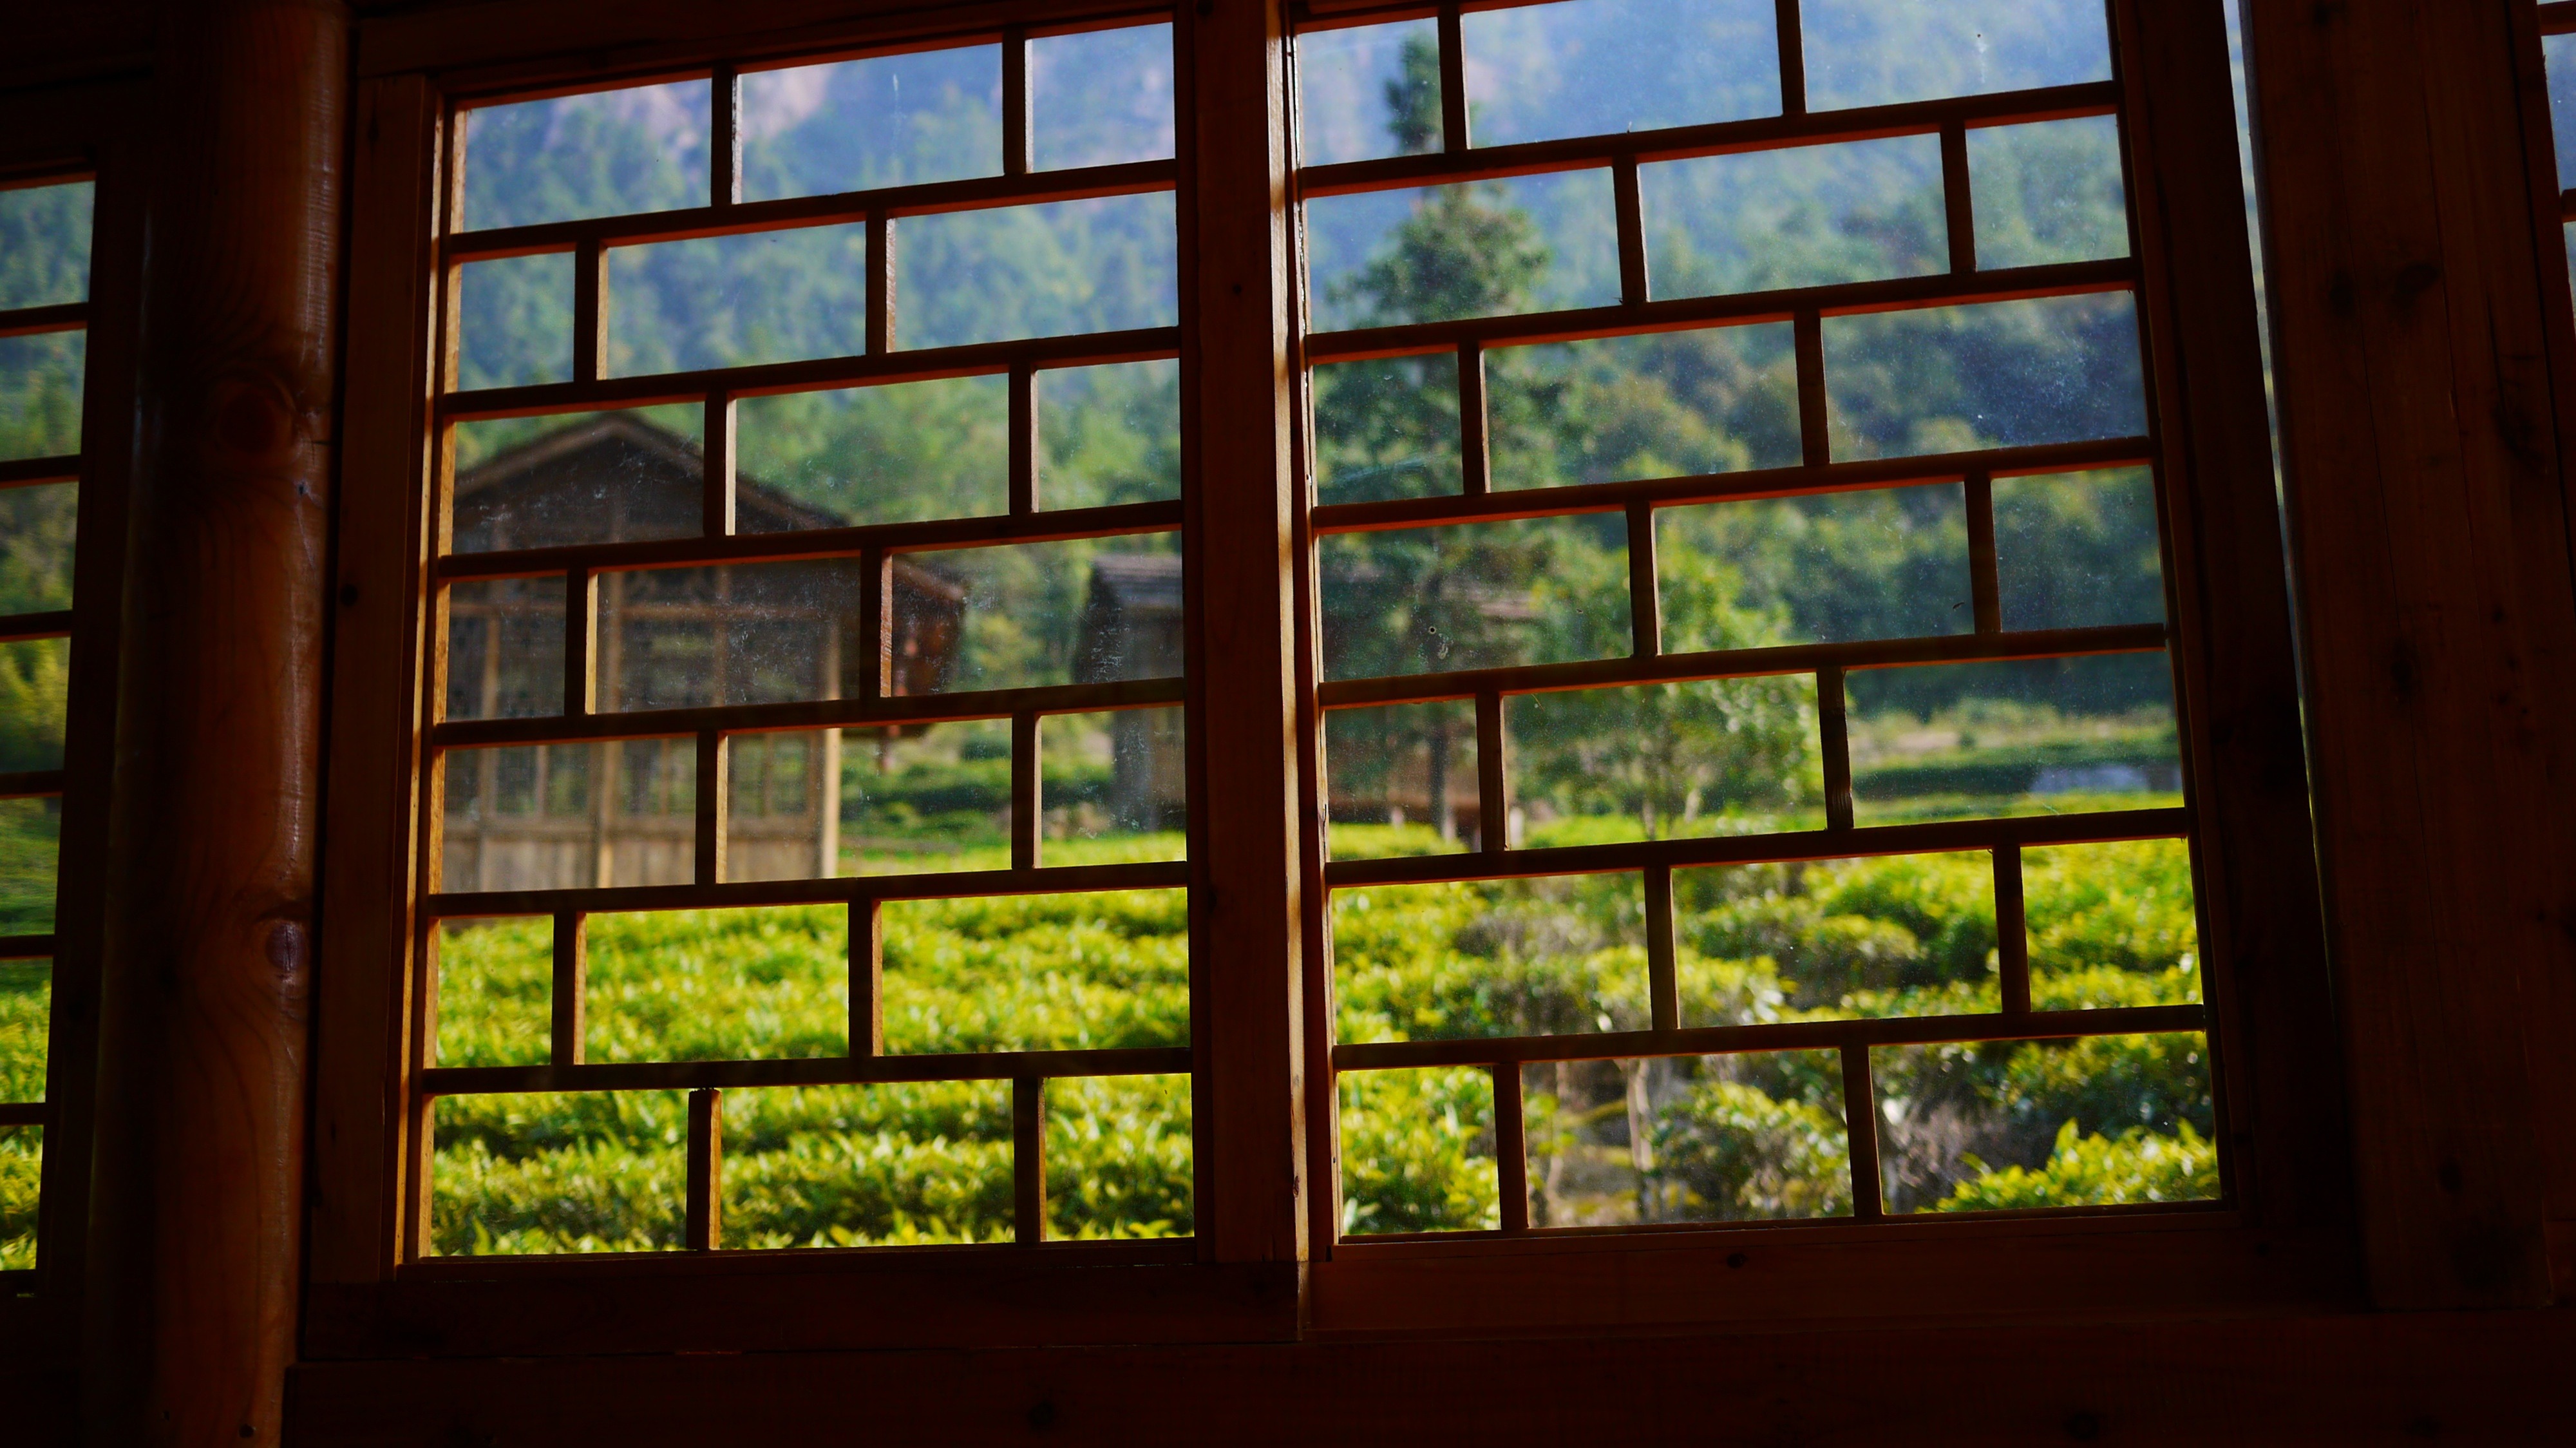
light, architecture, wood, house, window, glass, home, wall, green, color, material, stained glass, interior design, art, symmetry, tourist attraction, estate, tea house, window covering